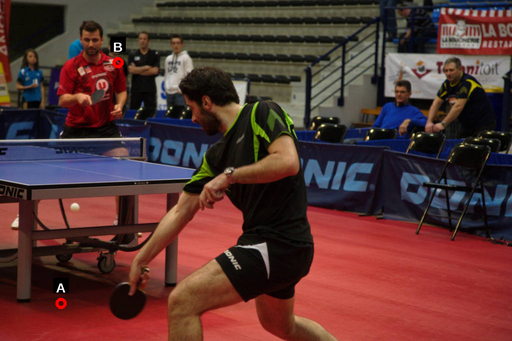
Question: Two points are circled on the image, labeled by A and B beside each circle. Which point is closer to the camera?
Select from the following choices.
(A) A is closer
(B) B is closer
Answer: A